Rupert Etherege Kingsford

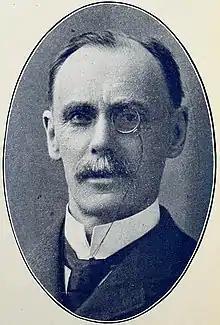
Kingsford circa 1920

Rupert Etherege Kingsford (October 20, 1849October 7, 1920) was a Canadian lawyer, magistrate, and writer.